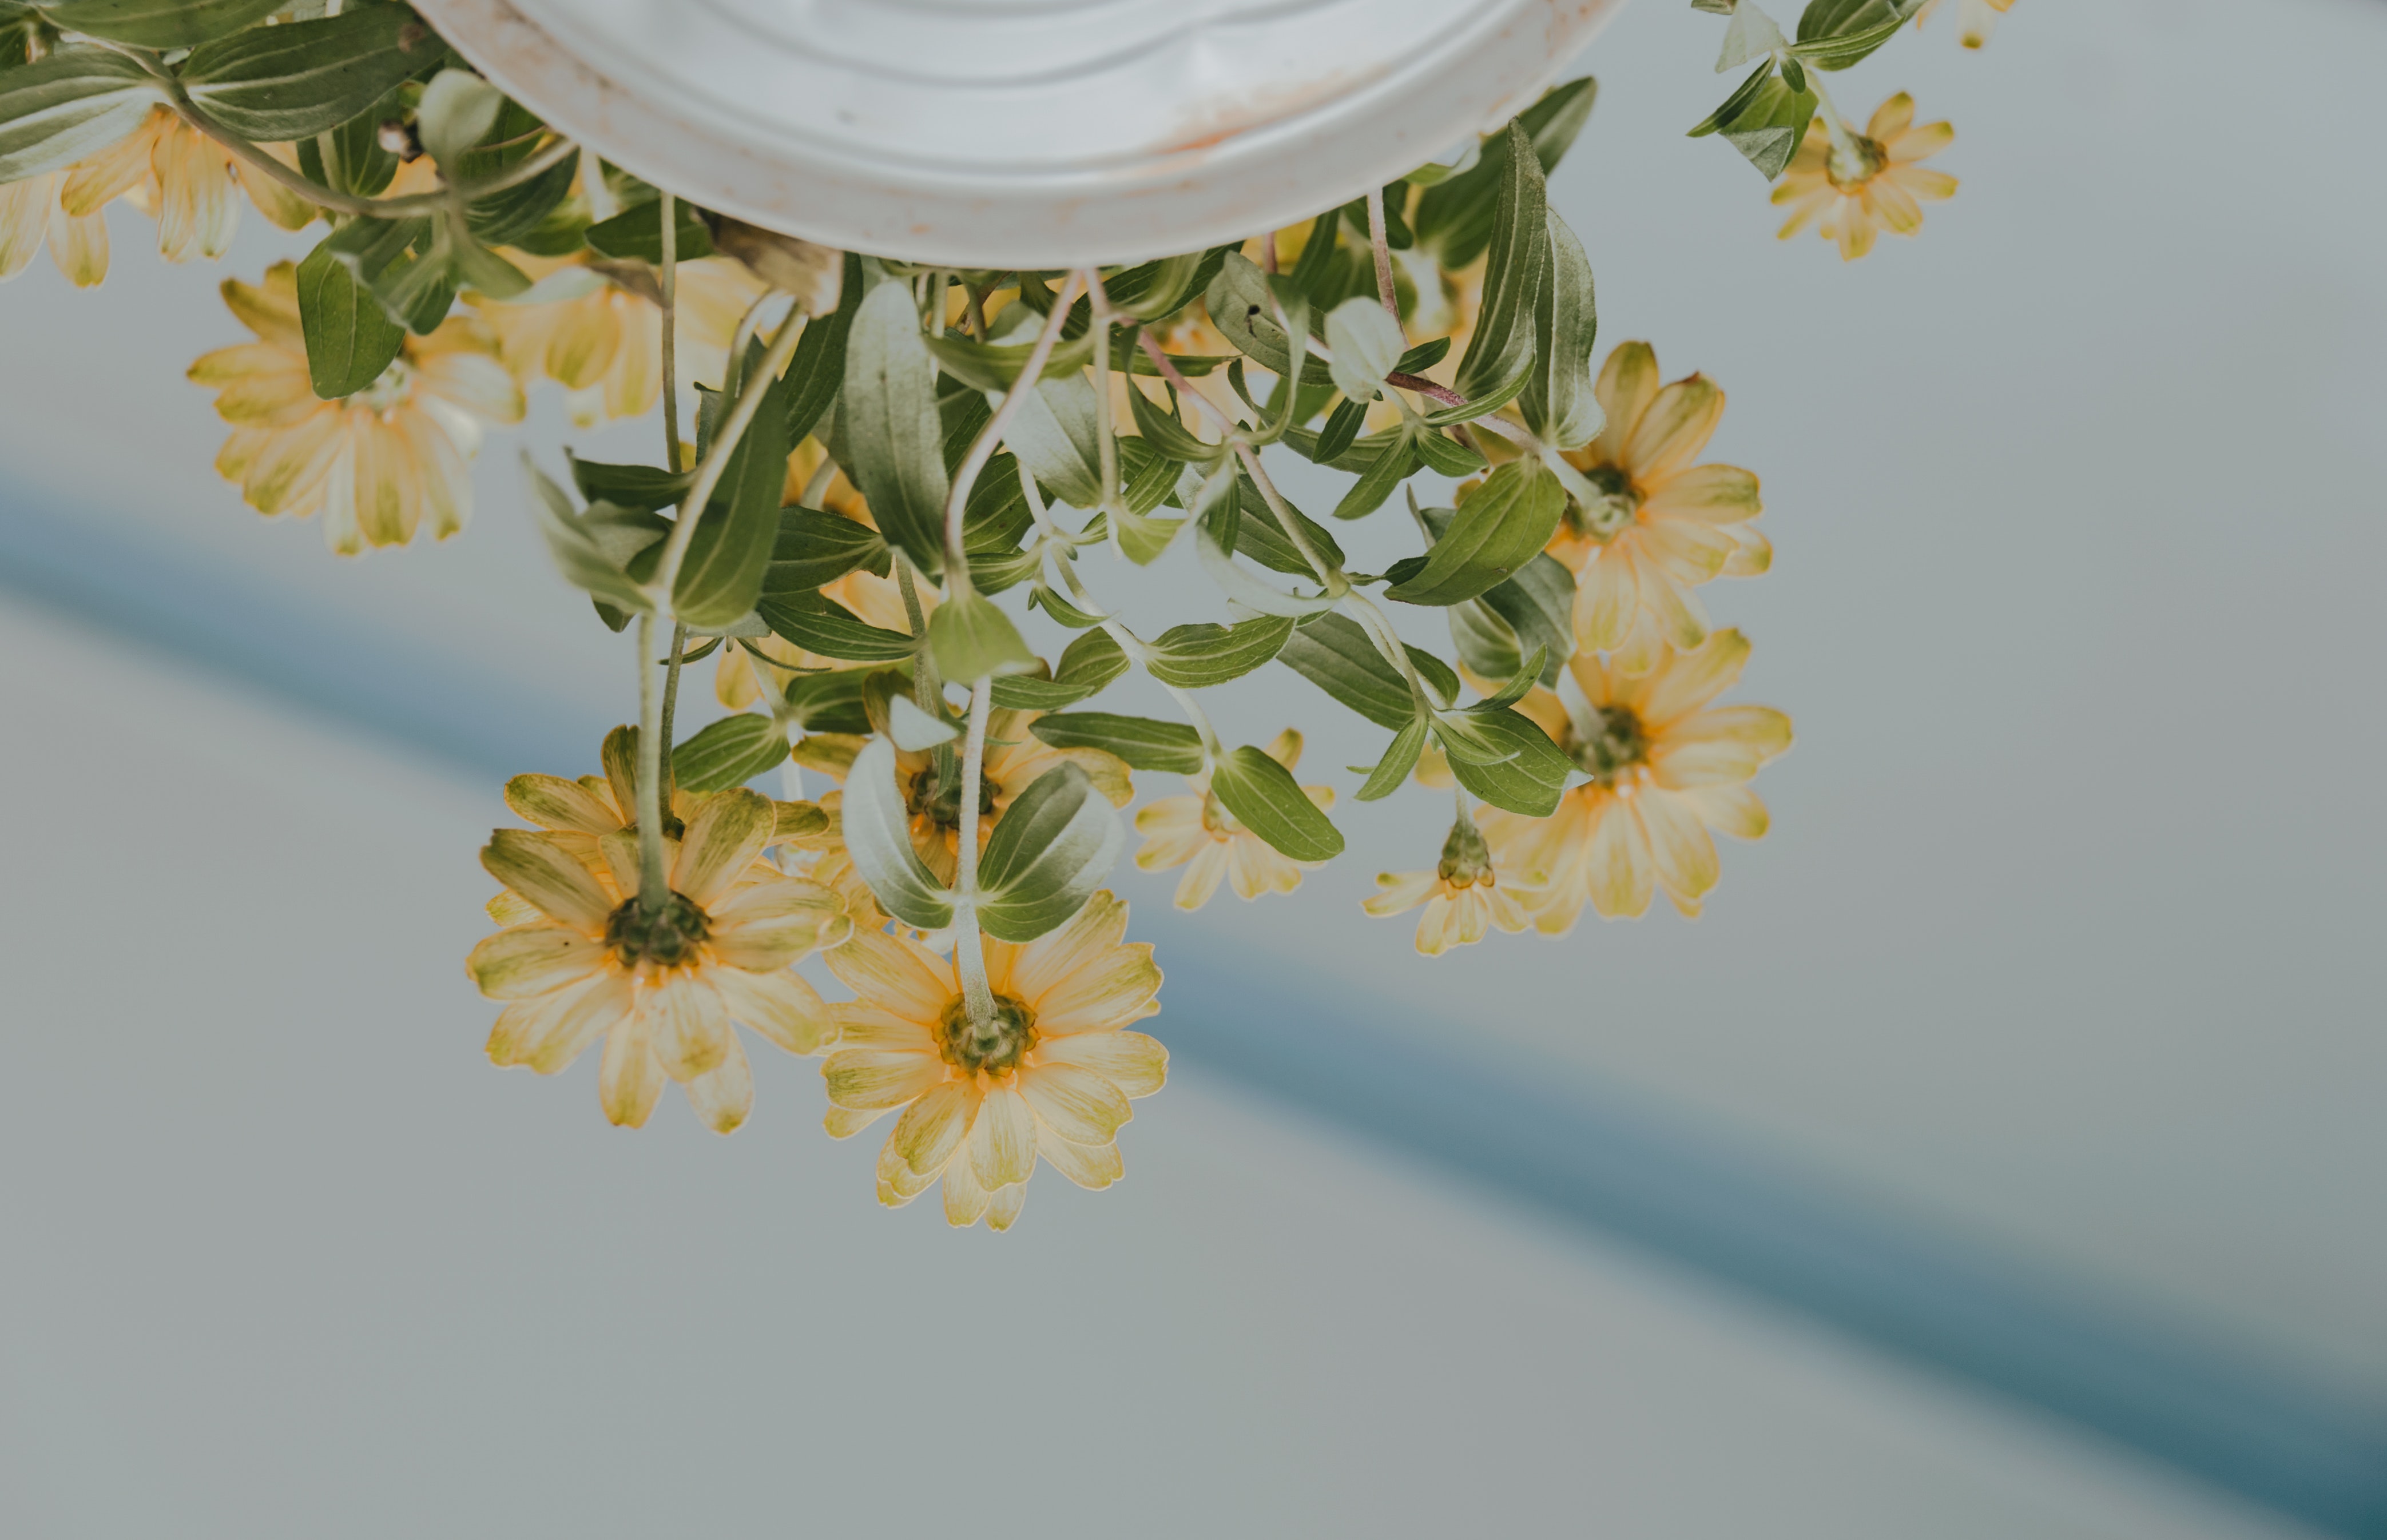
white, yellow, flower, ceiling, plant, branch, botany, wall, petal, spring, leaf, wildflower, room, plant stem, floral design, textile, cut flowers, still life photography, twig, pattern, blossom, floristry, flower arranging